Chevrolet AK Series

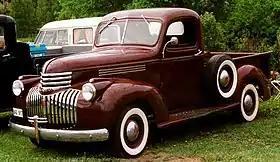
1946 Chevrolet AK series truck

The Chevrolet AK Series is a range of pickup trucks sold under the Chevrolet brand, produced from 1941 through 1947. It used the GM A platform, shared with the Chevrolet Deluxe. The AK series was also branded and sold at GMC locations, with the primary visual difference being the Chevrolet had vertical bars in the grille, while the GMC had horizontal bars. The 1941-45 GMC models were sold as the "C-Series" and became "E-Series" for the 1946 and 1947 model years ("CC-Series"/"EC-Series" for the conventional cab models and "CF-Series"/"EF-Series" for the COE ones).